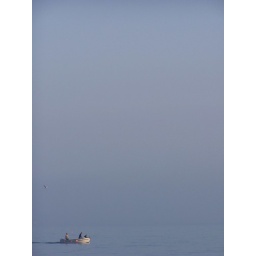
boat in water